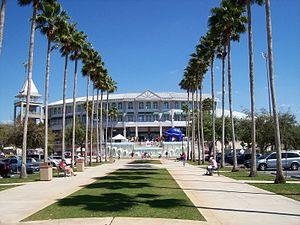
Les Mighty Mussels de Fort Myers sont une équipe de ligue mineure de baseball domiciliée à Fort Myers, en Floride, aux États-Unis. Affilié depuis 1992 aux Twins du Minnesota de la Ligue majeure de baseball, le club joue au niveau A+ des ligues mineures dans la Florida State League. Le Miracle est en 2014 champion en titre de cette ligue.